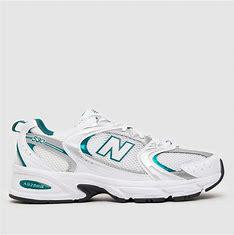
Brand: New
Model: Balance New Balance 530